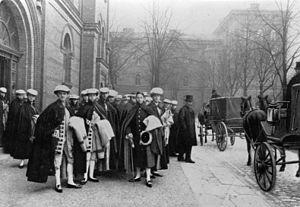
Un page était un jeune noble attaché au service d'un roi, d'une reine, d'un prince, etc.